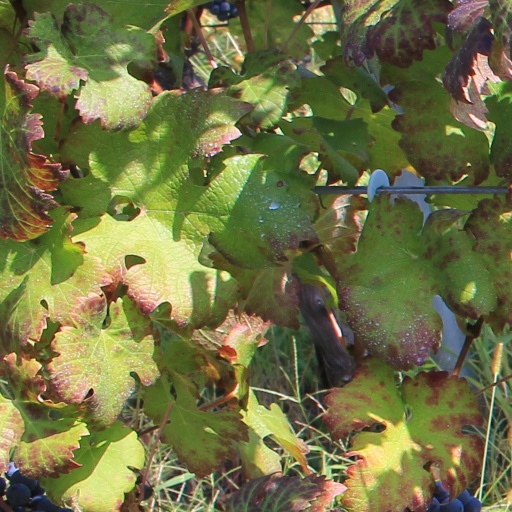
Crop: grape